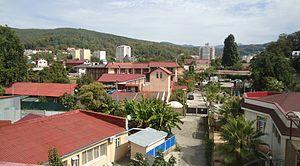
Koudepsta est une station balnéaire et un microraïon du raïon de Khosta qui dépend de la ville-arrondissement de Sotchi, en Russie au bord de la mer Noire. Sa population est d'environ 17 000 habitants.